Angola Basin

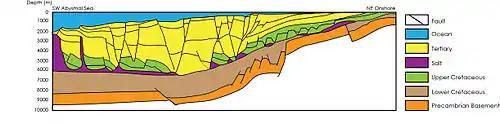
Cross section of the Angola Basin submarine fan from the southwest oceanwards end to the northeart onshore end adapted from Jiang, Wang, and Zheng 2014

The Lower Congo Basin lies in the northern region of the Angola Basin and is largely identified by a sedimentary fan that is fueled by the Congo River and is part of the Ogooue Delta.